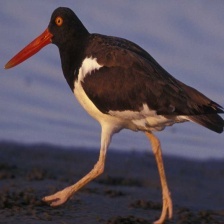
Species: OYSTER CATCHER
Scientific name: HAEMATOPUS
ImageNet parent category: oystercatcher